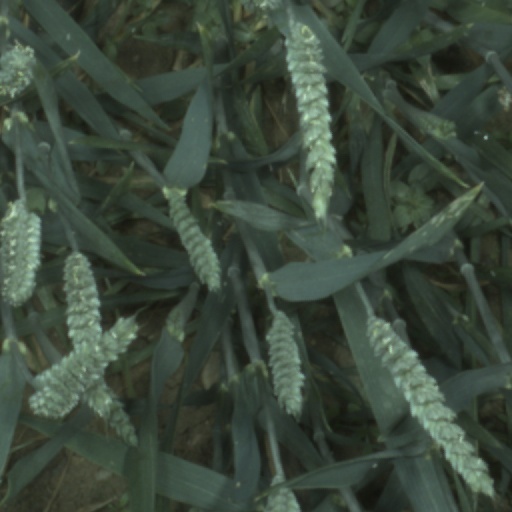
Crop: wheat